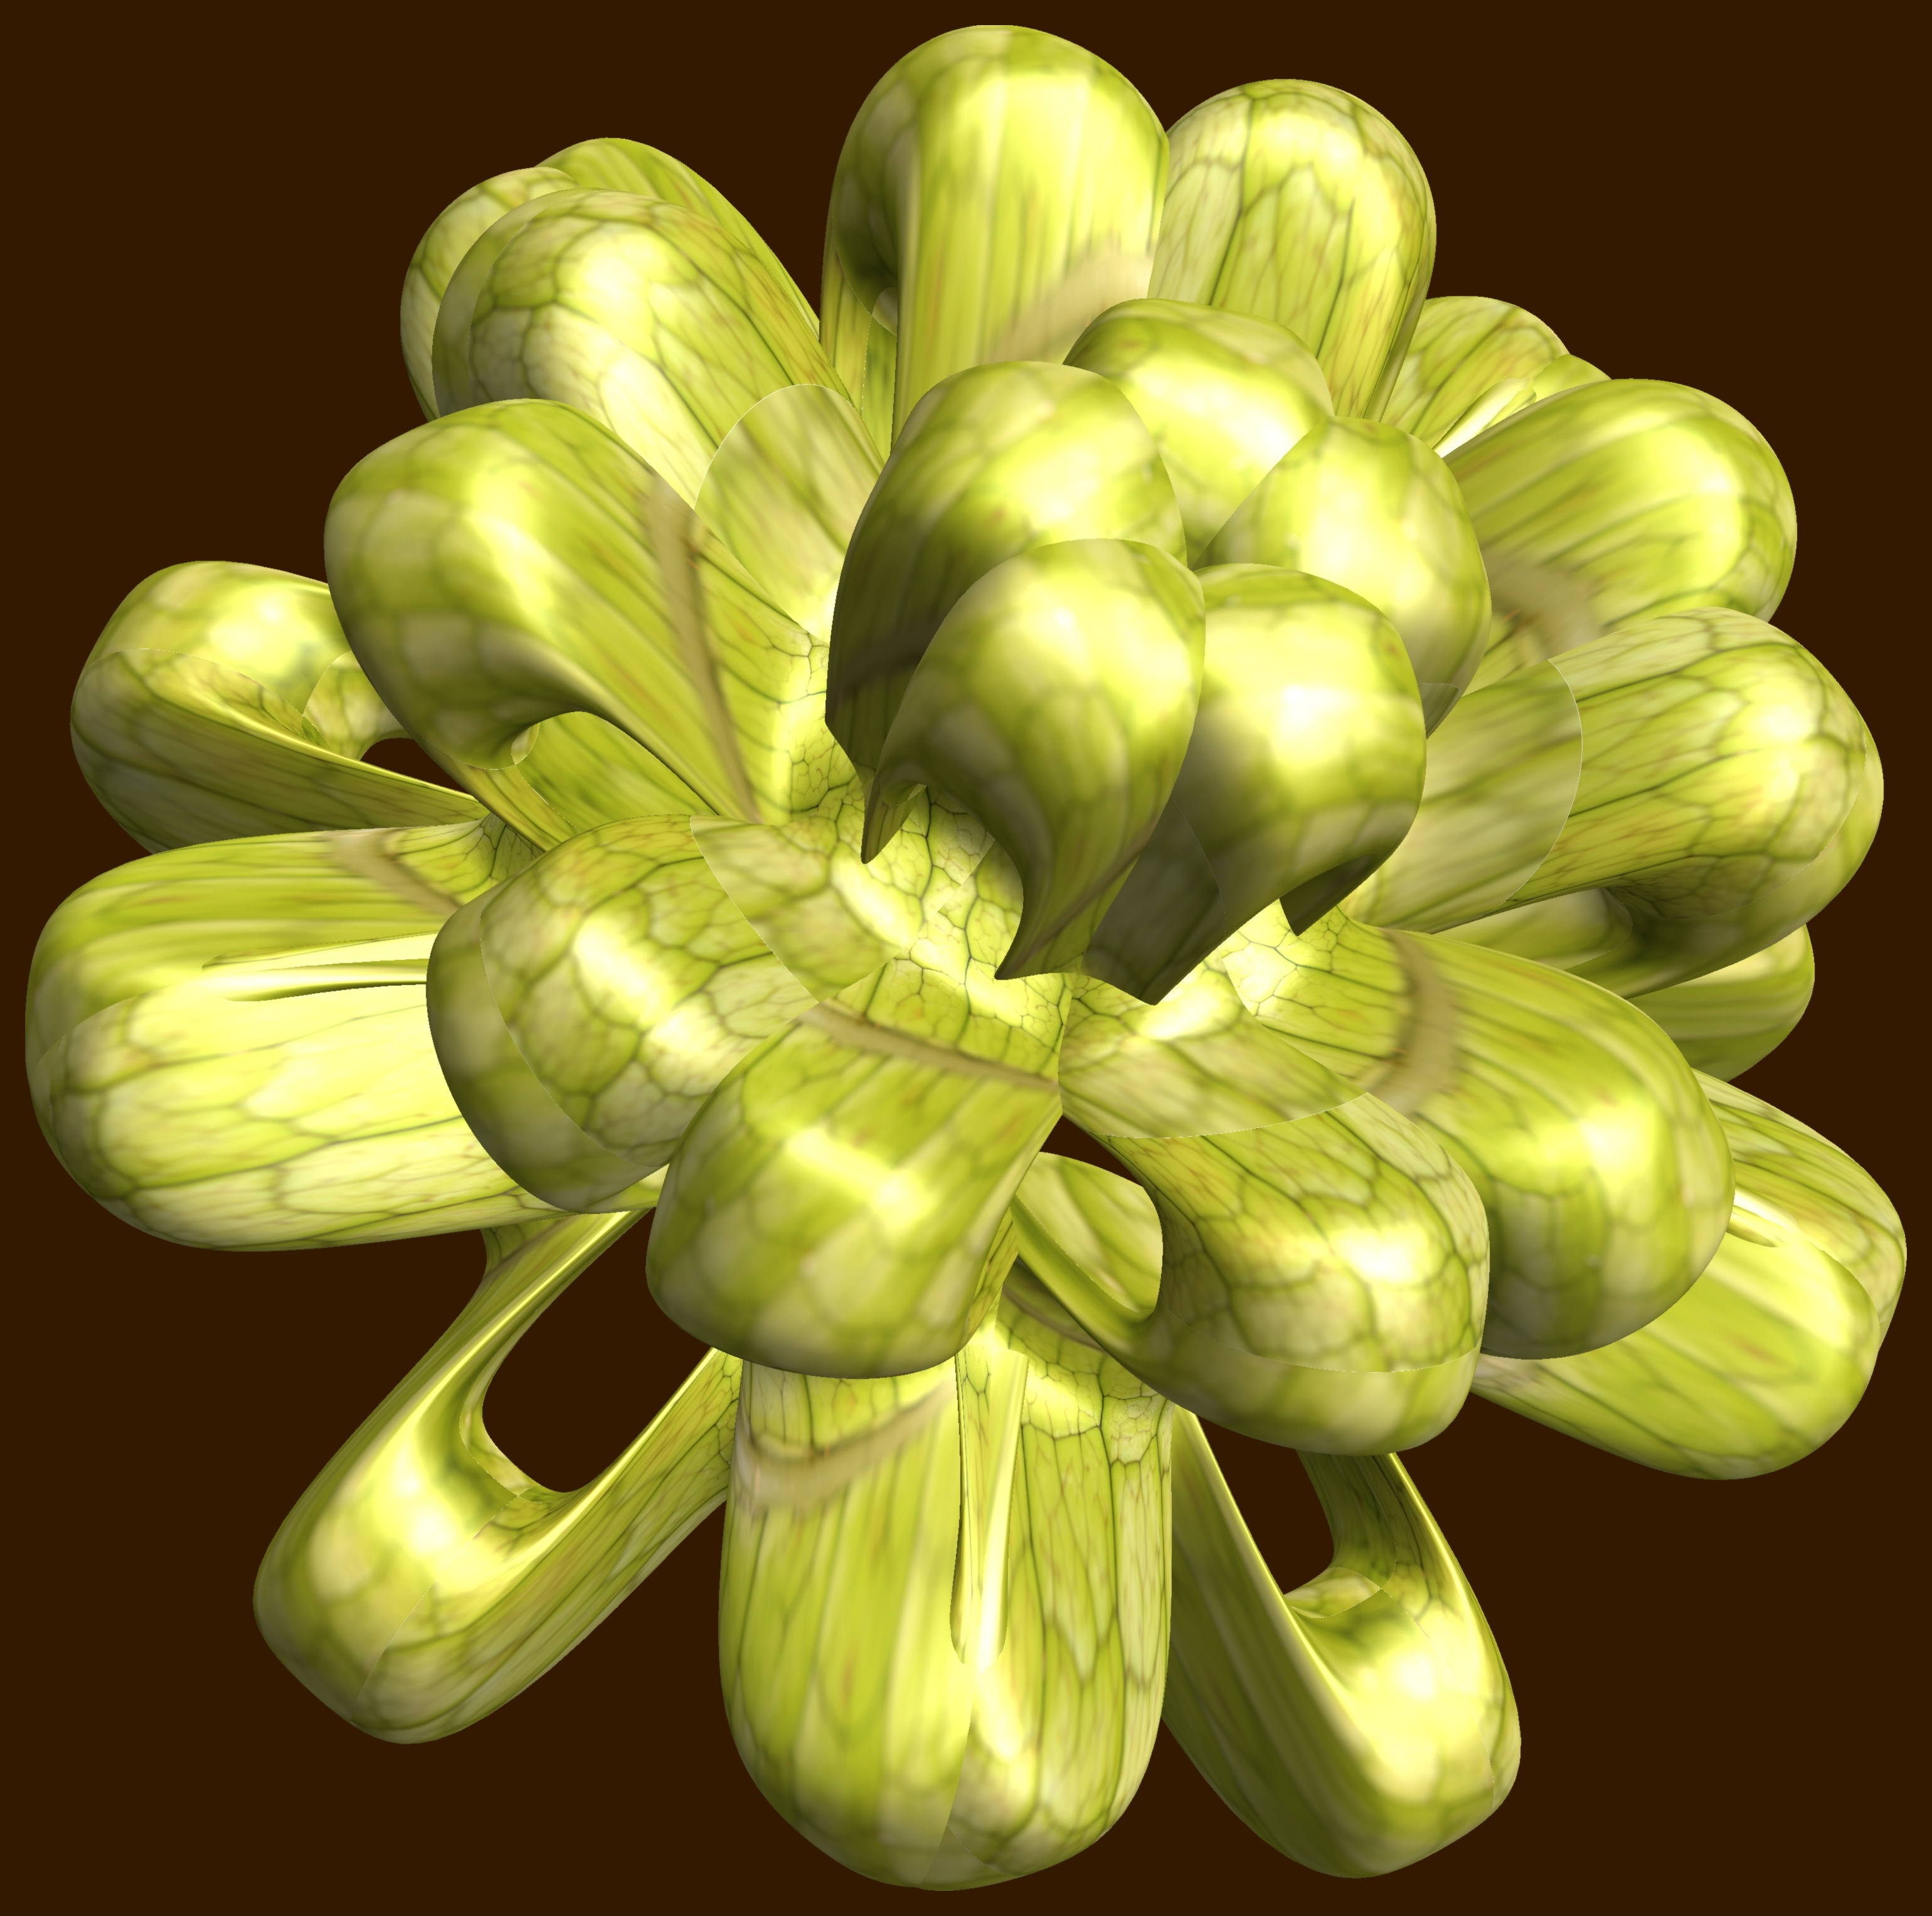
abstract, structure, plant, texture, flower, pattern, food, green, produce, vegetable, geometry, yellow, gourd, sculpture, design, symmetry, 3d, graphic, bud, shape, torus, mathematica, cg, parametricplot3d, code, program, algorithm, mapping, geometricsculpture, hexagram, macro photography, flowering plant, daisy family, plant stem, land plant